Sukhoi Su-6

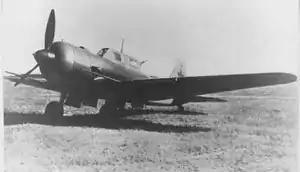
Su-6(S2A) second prototype, two-seater with M-71 engine

The Sukhoi Su-6 was a Soviet ground-attack aircraft developed during World War II. The mixed-power (rocket and piston engines) high-altitude interceptor Su-7 was based on the single-seat Su-6 prototype.